Abbie Conant

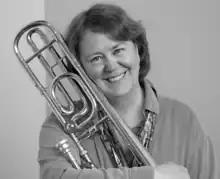

Abbie Conant is an American trombonist and former professor at the Staatliche Hochschule für Musik, Trossingen. She was selected in a blind audition as the overwhelming first choice for Principal Trombonist of the Munich Philharmonic Orchestra in 1980, but was subject to sexist discrimination once the selection committee learned they had chosen a woman.